Lisa Vidal

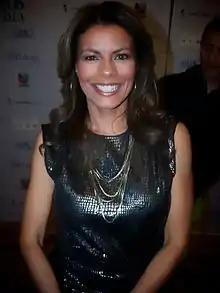
Vidal in 2012

Lisa Vidal (born June 13, 1965) is an American actress of Puerto Rican heritage. She starred in the Lifetime crime drama series, "The Division" (2001–2004), and BET drama series, "Being Mary Jane" (2013–2019). Vidal also starred in the short-lived series, "High Incident" (1996–97) and "The Event" (2010–11), and had major recurring roles on "Third Watch" (1999–2001) and "ER" (2001–2004).